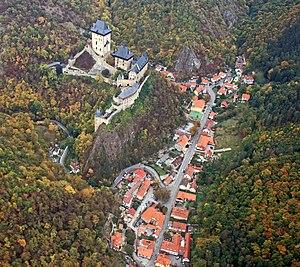
Karlštejn est un bourg du district de Beroun, dans la région de Bohême-Centrale, en République tchèque. Sa population s'élevait à 861 habitants en 2020.